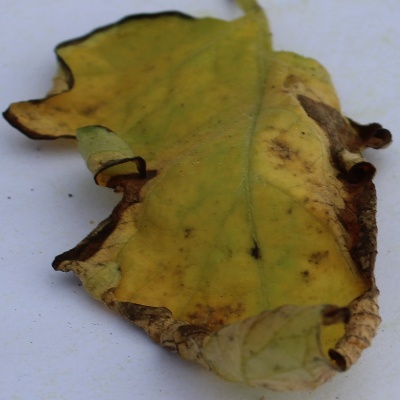
Crop: Tomato
Condition: leaf blight